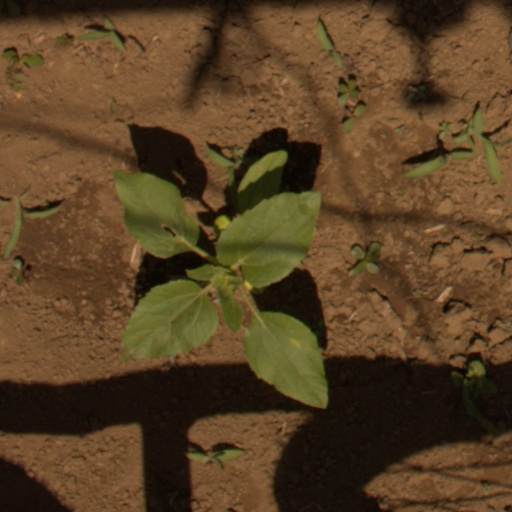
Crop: Jerusalem artichoke